Alexandru Bogdan-Pitești

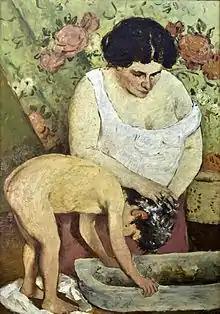
Ștefan Luchian's "Lăutul" ("Washing the Hair"), one of the best known paintings in Bogdan-Pitești's collection

By the 1910s, Bogdan-Pitești's art interests gave birth to a collection of as few as 967 or as many as 1,500 individual works, most of them hosted by his estate in Colonești. They comprised objects created by prominent Romanian visual artists, including, alongside his early associates, Nina Arbore, Constantin Brâncuși, Oscar Han, Aurel Jiquidi, Maria Ciurdea Steurer, Constantin Medrea, Ary Murnu, Dimitrie Paciurea, Nicolae Petrescu-Găină, Alexandru Satmari, Francisc Șirato, Cecilia Cuțescu-Storck, Jean Alexandru Steriadi, Friedrich Storck, Ion Theodorescu-Sion, and Nicolae Tonitza. Of the total, around 900 works were of Romanian provenance. Among the foreign artists whose work was featured in the collection were Georges Rochegrosse and Frank Brangwyn. The section dedicated to newer works of art was designed and opened as the first the modern art museum in Romania.